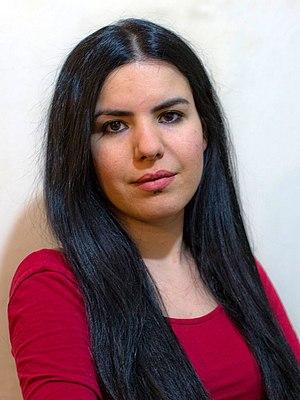
Zehra Dogan, artiste, journaliste, auteure kurde.